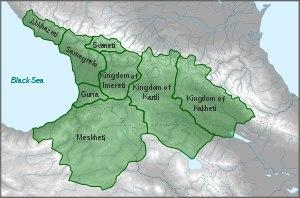
Bagrat III est le deuxième roi indépendant d'Iméréthie, un des trois royaumes géorgiens se partageant le pouvoir sur la Géorgie depuis 1490. Il est membre de la dynastie des Bagratides, au pouvoir dans le Caucase depuis le IXᵉ siècle.